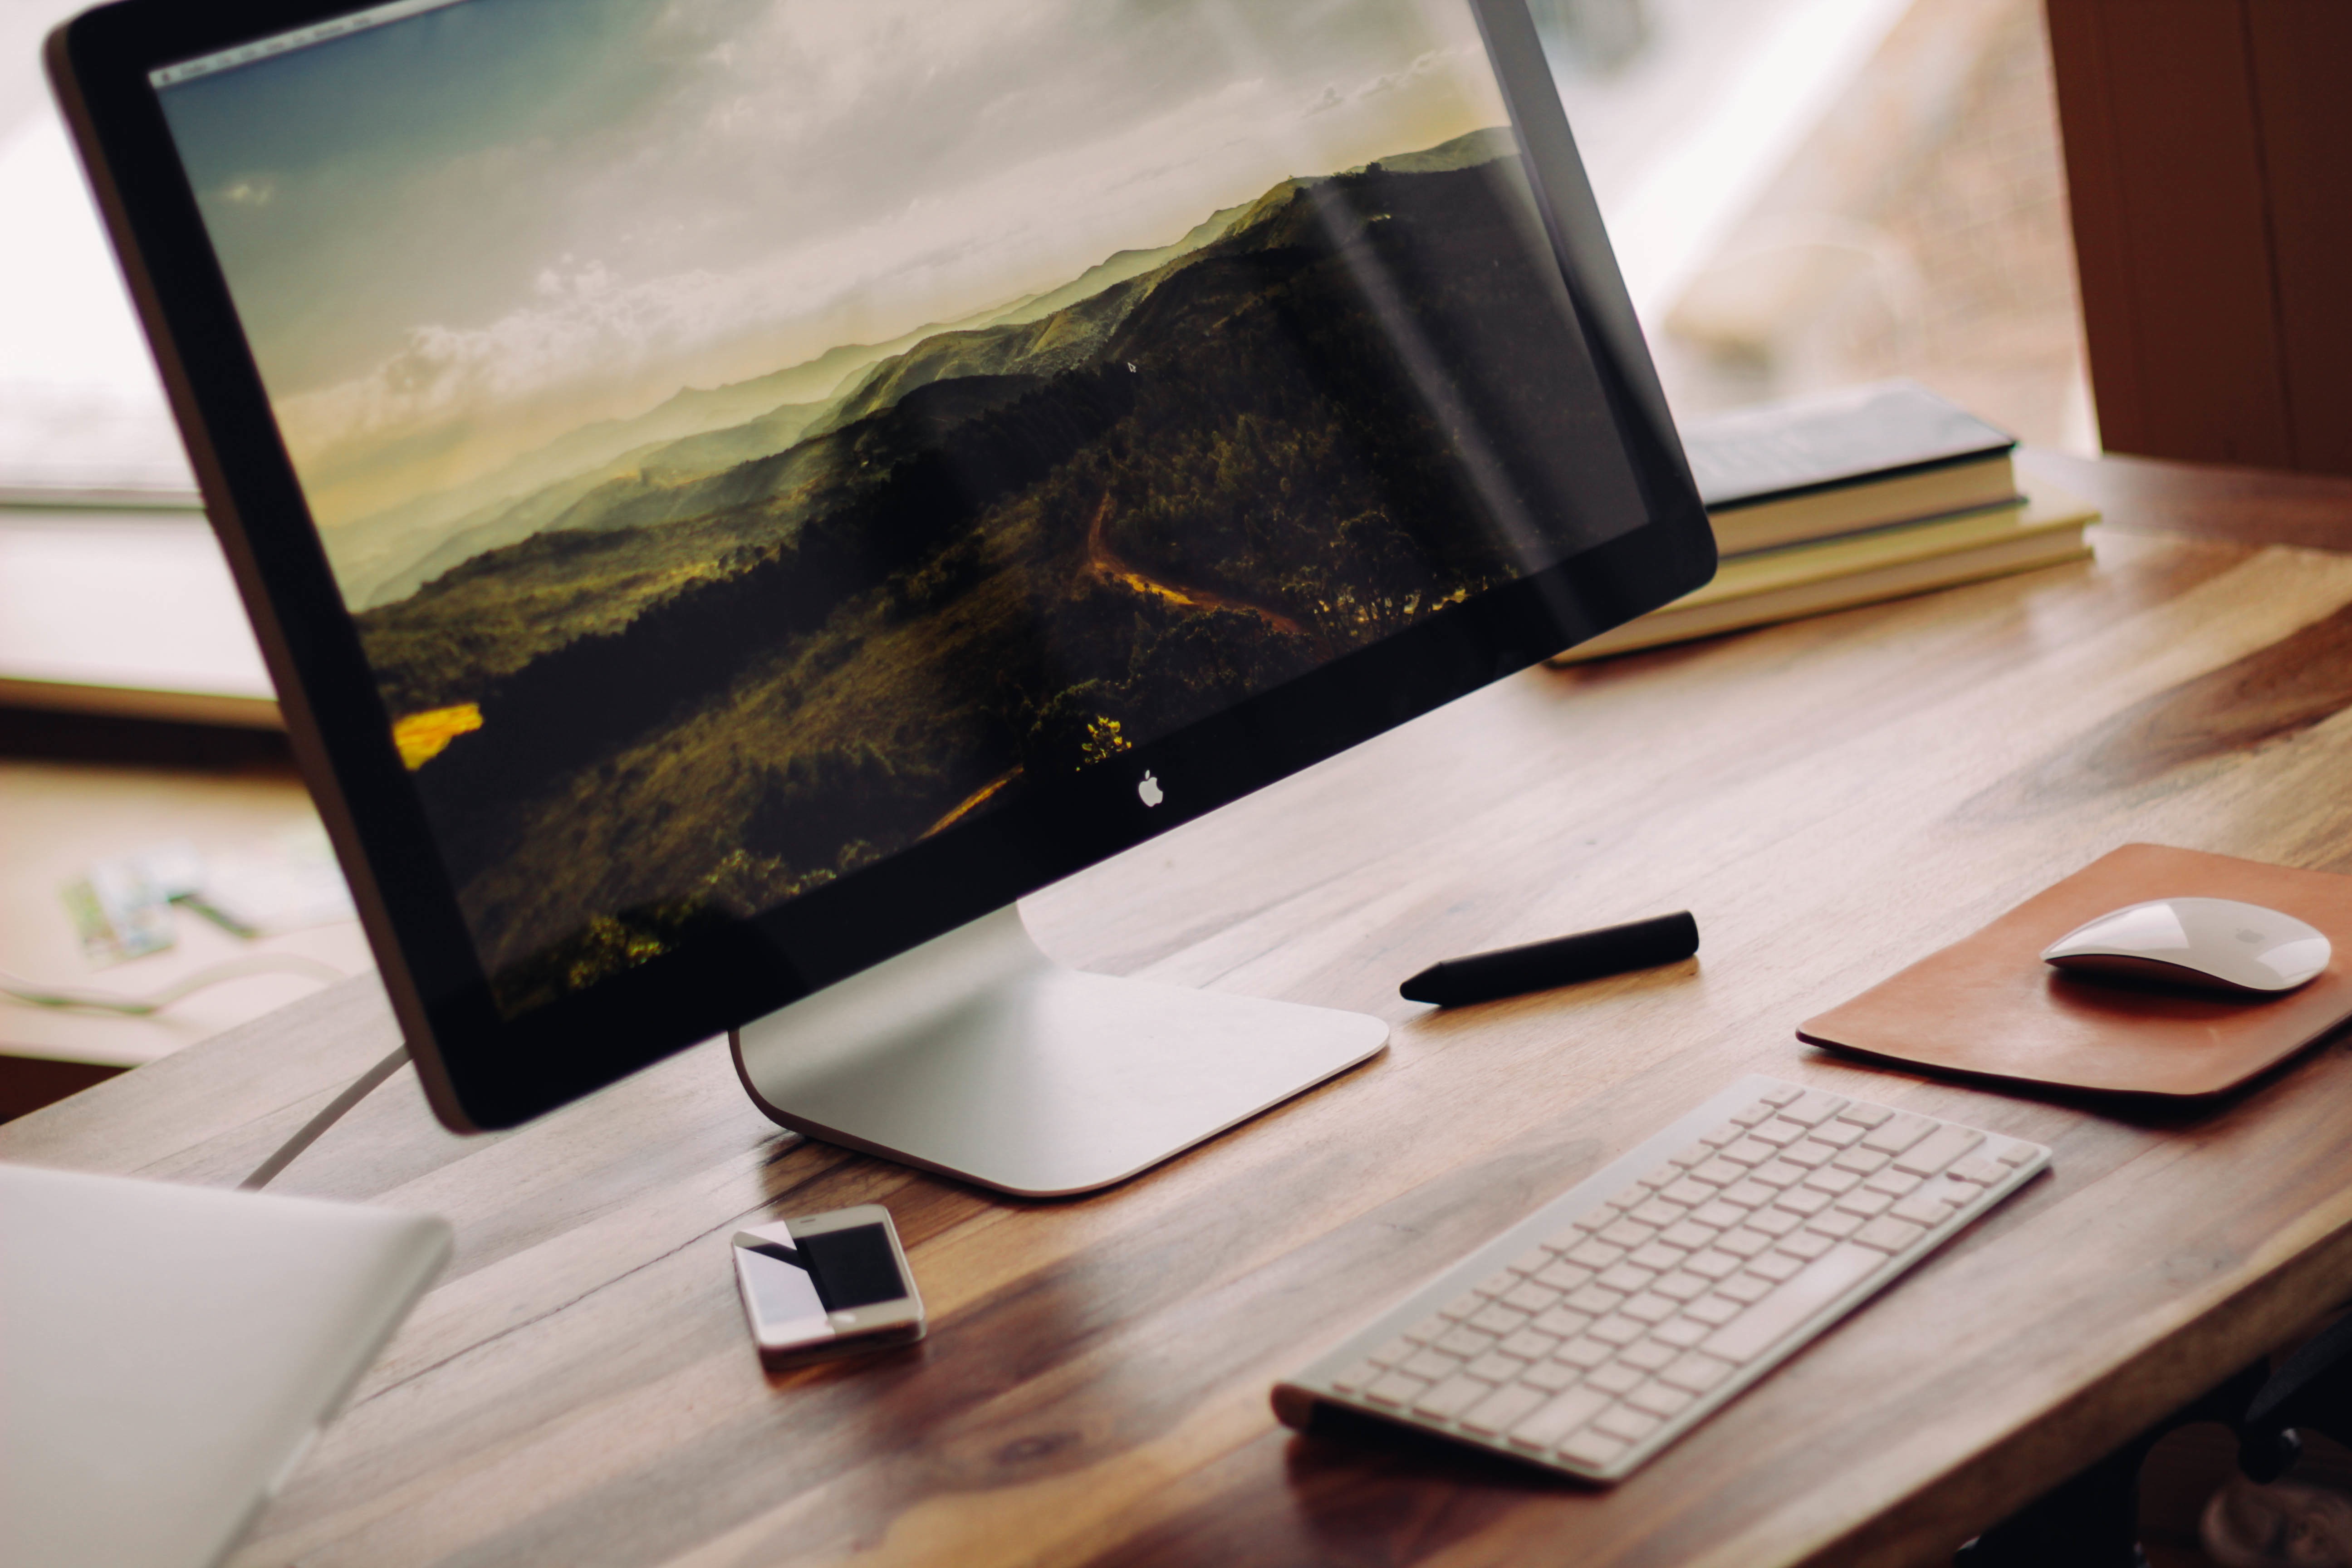
desk, computer, writing, table, workspace, desktop, gadget, monitor, brand, design